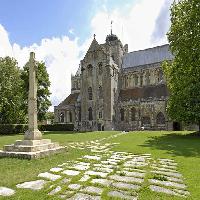
Weather: sun or clear